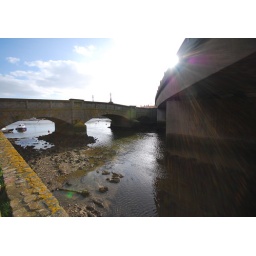
See sign from bridge below